Wolseong

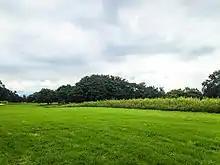
A moat in the remains of the Wolseong Palace (2014)

Wolseong or Wolseong Palace was a royal palace of Silla. It was located in what is now Gyeongju, South Korea. The palace was used during the Silla and Unified Silla periods (57 BCE – 938 CE). The palace gets its names from the approximate outline of the palace walls, which were shaped like a crescent moon. It is also called Banwolseong or Sinwolseong or Jaeseong, which means where the king resides.